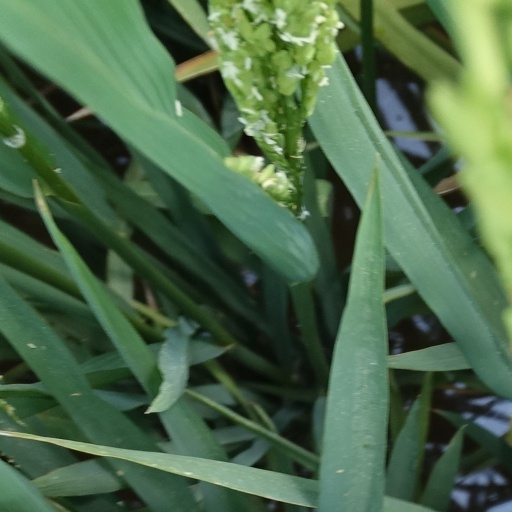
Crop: rice